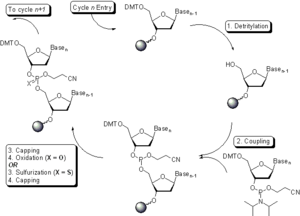
La synthèse d'oligonucléotide est la synthèse chimique de fragments relativement courts d'acide nucléique avec une structure définie.